On Beyond Zebra!

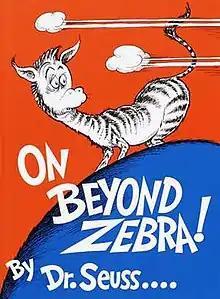

On Beyond Zebra! is a 1955 illustrated children's book by Theodor Geisel, better known as Dr. Seuss. In this take on the genre of alphabet book, Seuss presents, instead of the twenty-six letters of the conventional English alphabet, twenty additional letters that purportedly follow them.